Neak ta

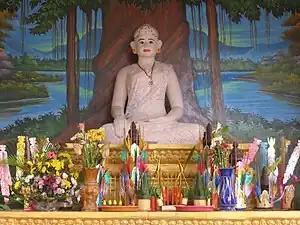
Altar to Yeay Mao in Riem Pagoda, Sihanoukville.

To honour a "neak ta", local villagers will usually set up altars near large trees as miniature cabins suspended from a branch or mounted upon a post and in which they are then reputed to reside in the form of roots, stones, fragments of sculpture or without any visible form.